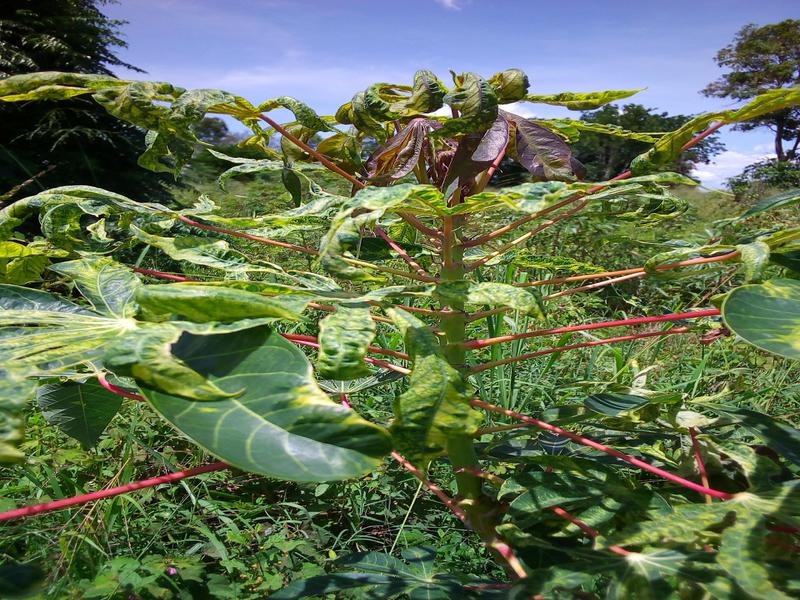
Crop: cassava
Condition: mosaic_disease